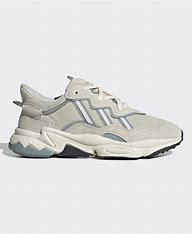
Brand: adidas
Model: Ozweego Athletic